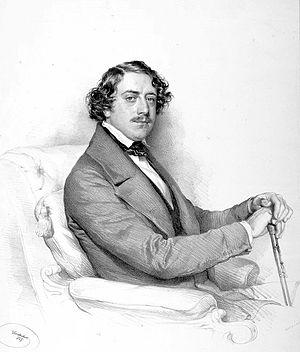
Filippo Colini est un baryton italien d'opéra.